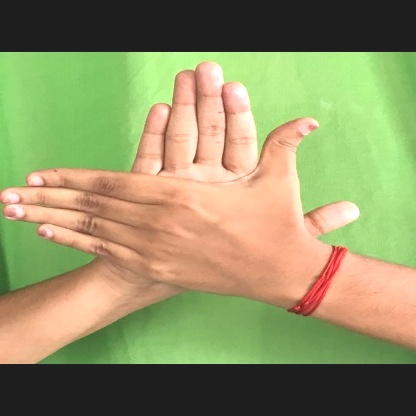
Mudra: Chakra